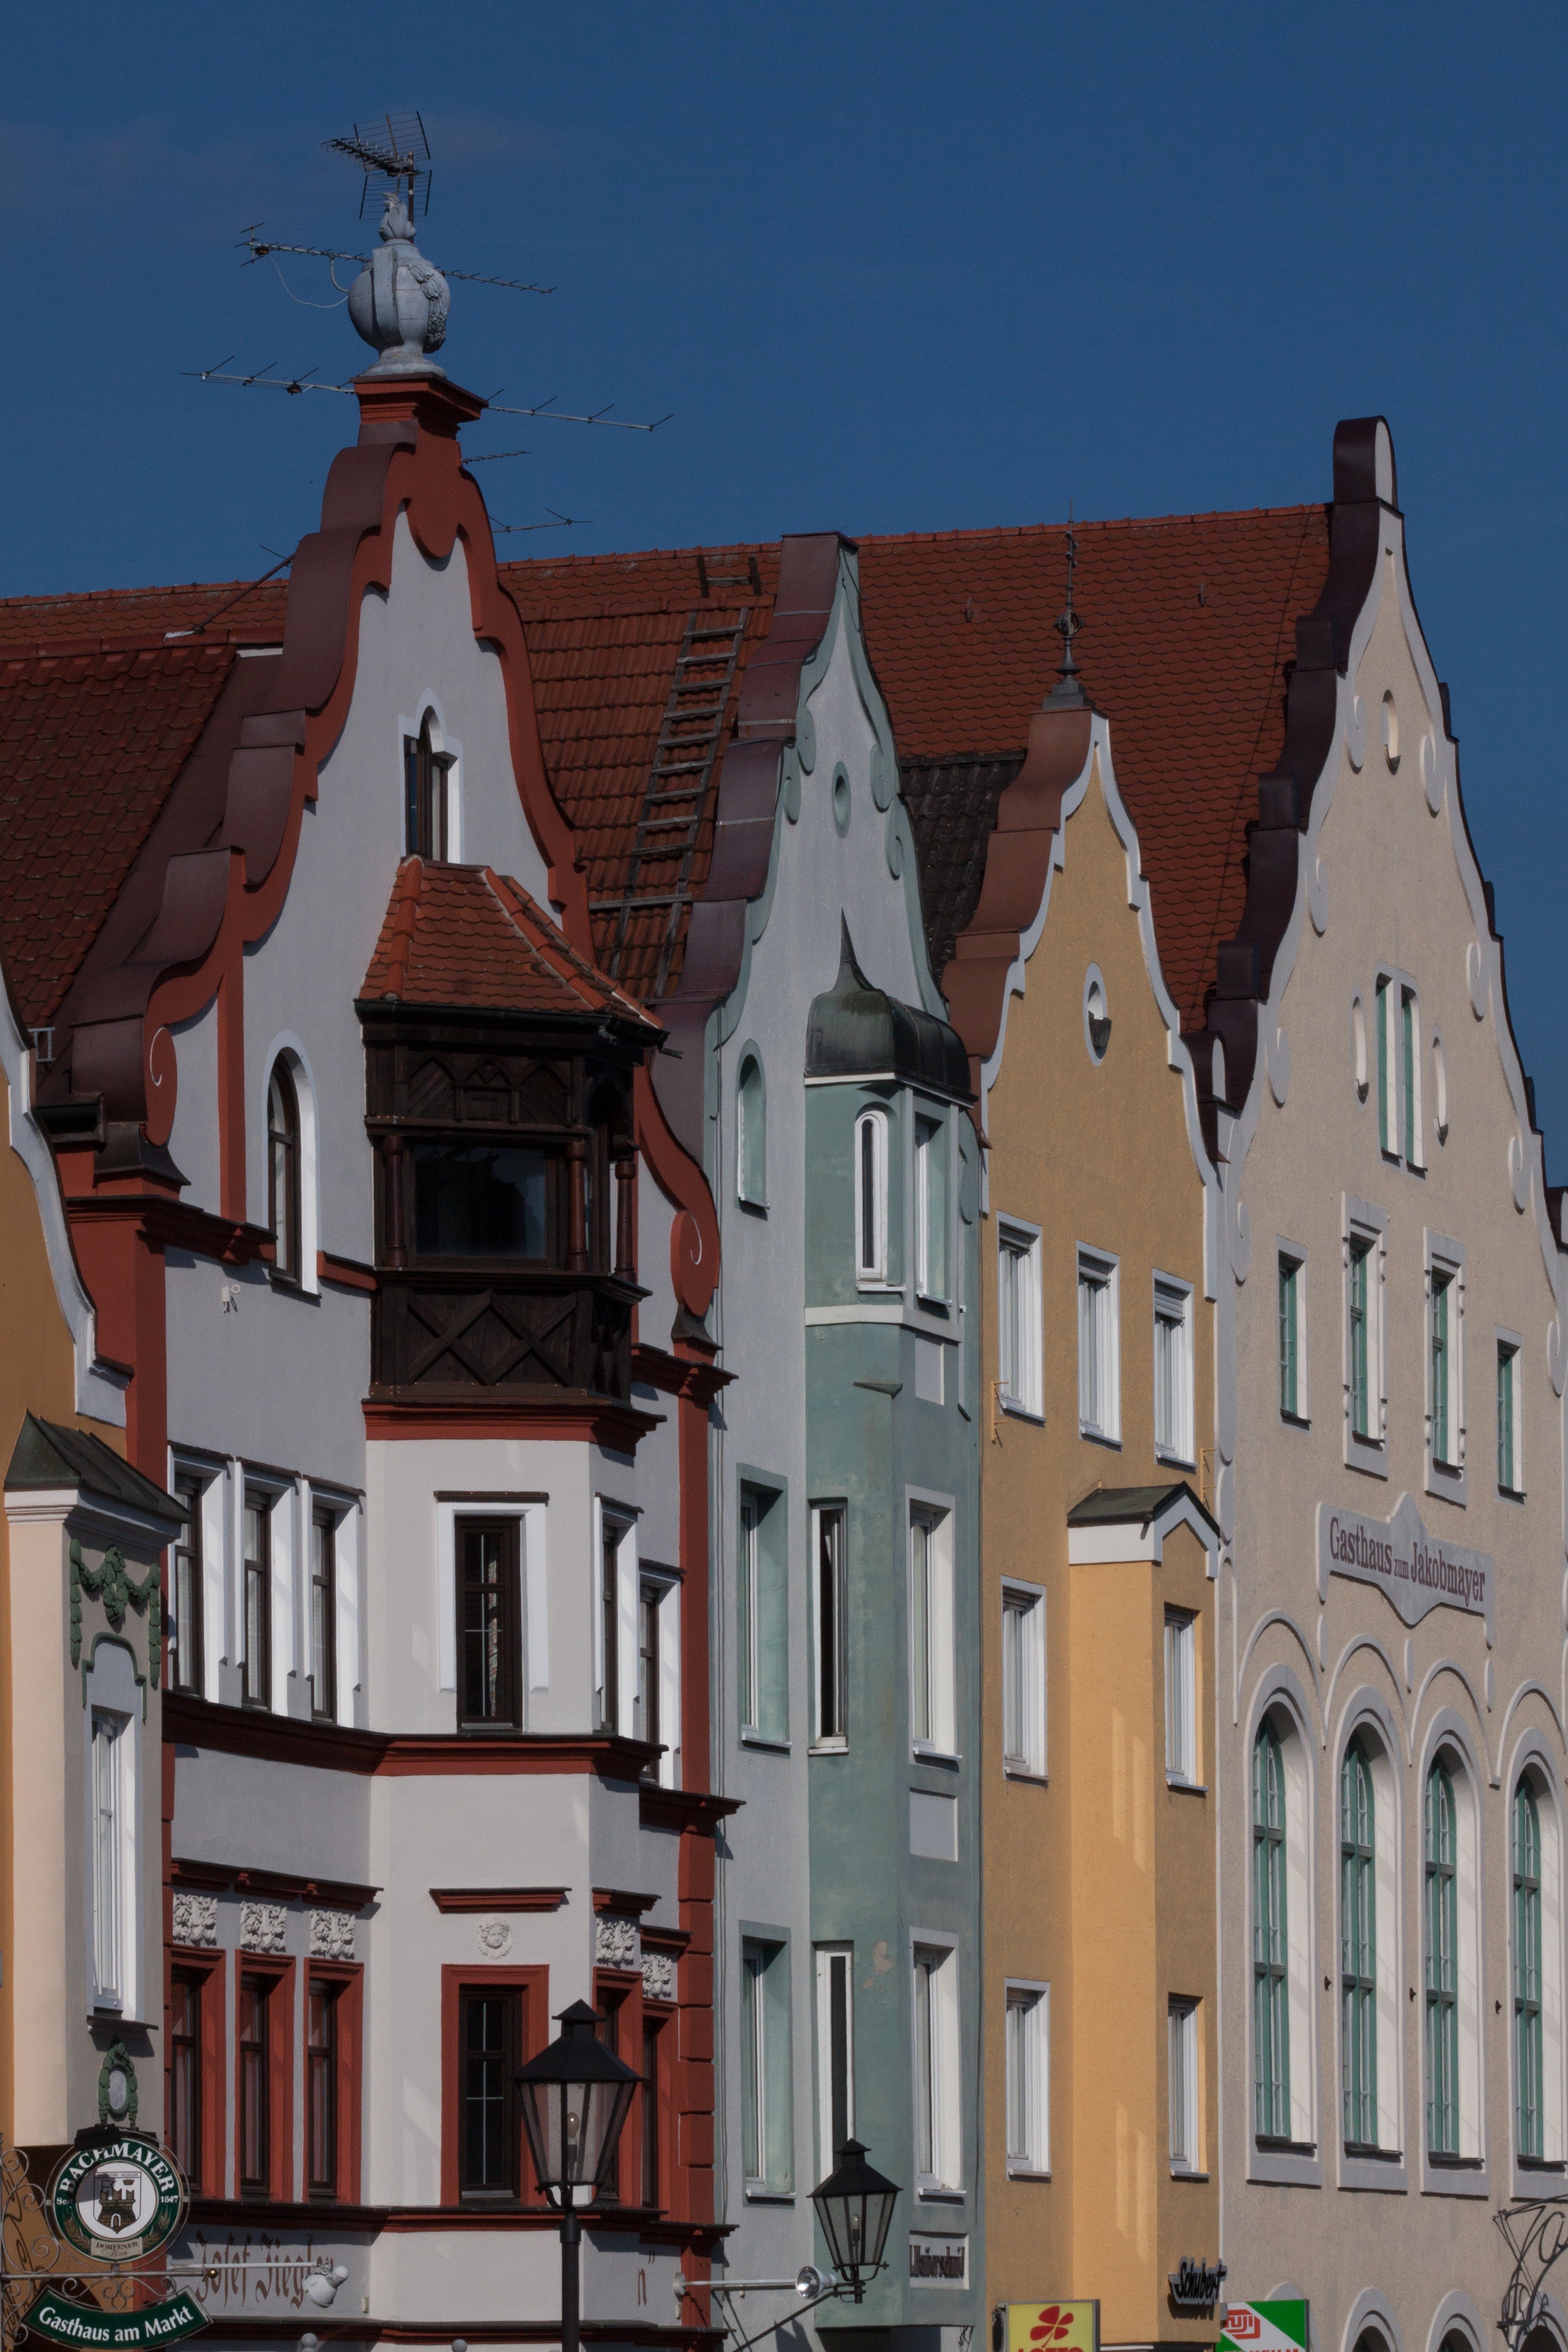
architecture, house, town, building, chateau, landmark, facade, waterway, townhouses, germany, estate, neighbourhood, upper bavaria, bay window, albuquerque nm, altbayerisch, 1650